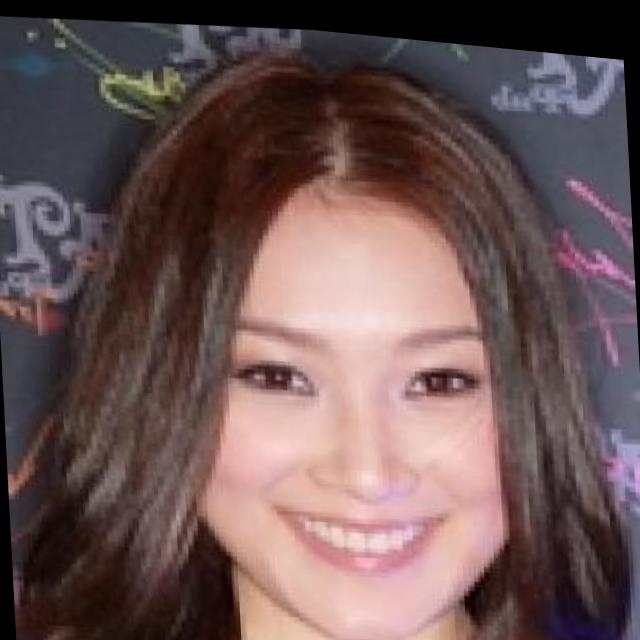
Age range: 21-44